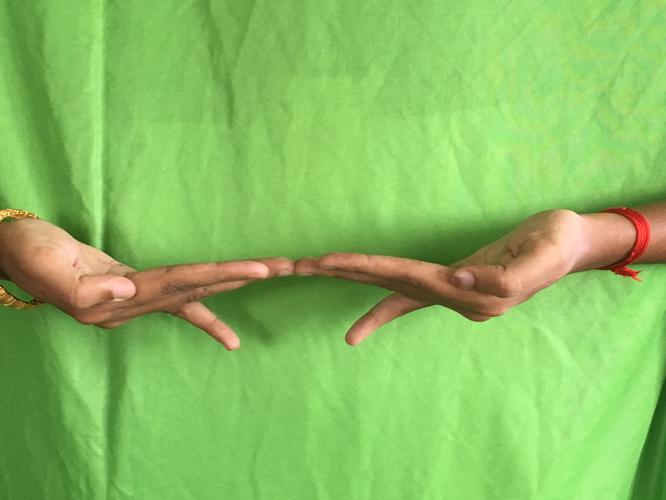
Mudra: Khatva
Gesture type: double_hand